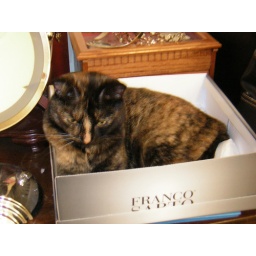
The cats approve of my taste in footwear. I'll just have to buy more shoes to keep them happy.